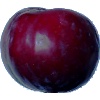
Label: Plum 2